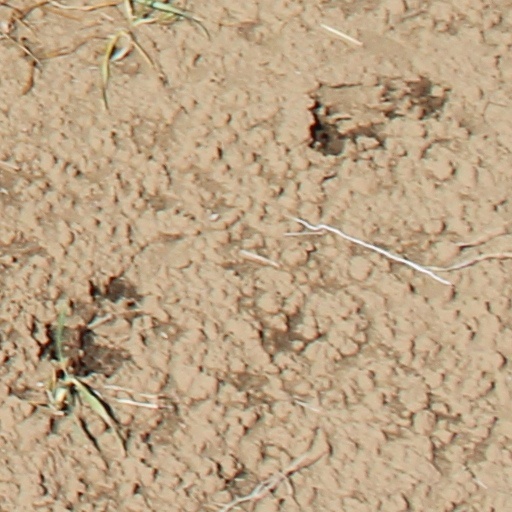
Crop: wheat